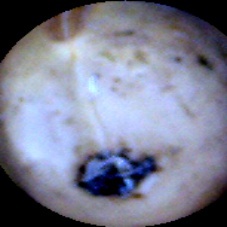
Label: Broken